Edmund Rumpler

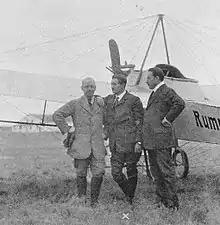
Hellmuth Hirth (center) and Rumpler (right) in 1911

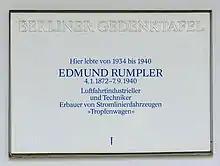
Memorial plaque in Berlin

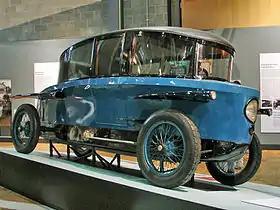
"Tropfenwagen"

Edmund Elias Rumpler (4 January 1872 – 7 September 1940) was an Austrian automobile and aircraft designer.